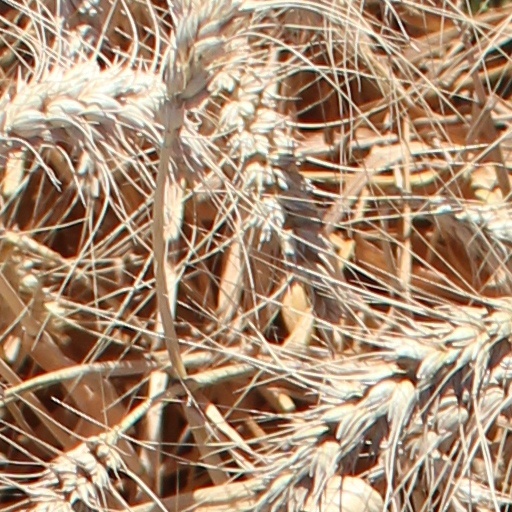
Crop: wheat